Akka Mahadevi

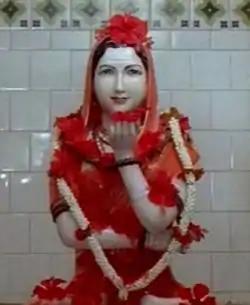
A "murti" of Akka Mahadevi consecrated in temple at her birthplace, Udutadi

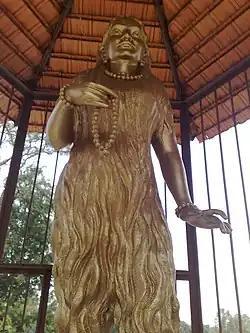
A statue of Akka Mahadevi installed at her birthplace, Udathadi

Akka Mahadevi (c. 1130–1160) was an early poet of Kannada literature and a prominent member of the Lingayatism founded in the 12th century. Her 430 "vachanas" (a form of spontaneous mystical poems), and the two short writings called "Mantrogopya" and the "Yogangatrividh" are considered her known contributions to Kannada literature. The term "Akka" ("elder sister" or "mother") was an honorific given to her by saints such as Basavanna, Siddharama, and Allamaprabhu as an indication of her high place in the spiritual discussions held at the "Anubhava Mantapa". She is regarded to be a major female figure in Kannada literature and in the history of Karnataka. She considered the god Shiva ("Chenna Mallikarjuna") as her husband (traditionally understood as the 'madhura bhava' or 'madhurya' form of devotion).